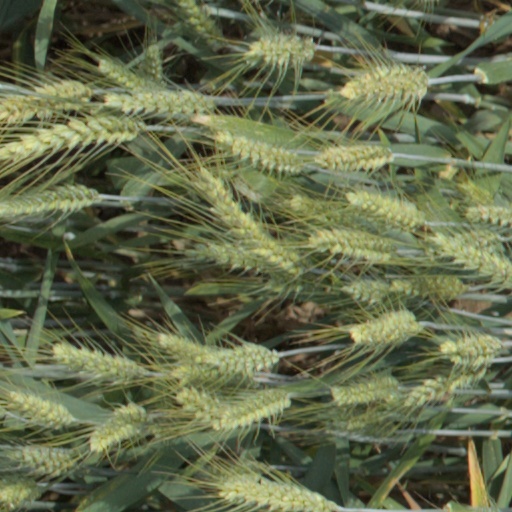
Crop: wheat